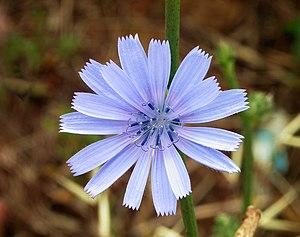
Fleur de Chicorée sauvage (Cichorium intybus, parfois appelée Chicorée intymbe) Magyar: Mezei katáng (vad cikória) Português: Flor de Chicória (Cichorium intybus)
La chicorée industrielle ou chicorée à café ou chicorée à torréfier est un type variétal de chicorée amère à grosse racine, cultivée pour la fabrication d'un succédané de café appelé couramment « chicorée ». C'est la racine, tronçonnée en cossettes ou râpée, puis séchée, torréfiée et moulue, qui est utilisée. De nos jours, la chicorée à café est également cultivée pour la fabrication d'inuline, dont on tire un édulcorant et de l'amidon à usage diététique.
La chicorée pain de sucre, plus simplement appelée pain de sucre, est un cultivar obtenu à partir de la variété foliosum, celle qui donne aussi, entre autres, l'endive et le radicchio. C'est donc une forme cultivée de la Chicorée sauvage amère, une espèce de plante herbacée vivace de la famille des Astéracées. Elle doit son nom aux feuilles supérieures qui sont resserrées, en forme de pain de sucre.